Croatian Littoral

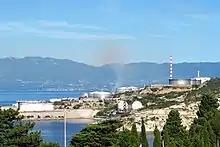
INA oil refinery in Urinj near Rijeka

The economy of the Croatian Littoral is largely centered on the city of Rijeka, whose economic impact is felt directly not only in the geographic region, but also in other parts of Primorje-Gorski Kotar County—Gorski Kotar and Liburnia (modern region)—and a substantial part of Lika-Senj County. The most significant economic activities in the Primorje-Gorski Kotar County are transport, largely based on activities of the Port of Rijeka, shipbuilding and tourism in the coastal areas representing a part of the Northern Croatian Littoral, and forestry and wood processing in the Gorski Kotar region in the hinterland. In the city of Rijeka itself, the most significant economic activities are civil engineering, wholesale and retail trade, transport and storage services, and the processing industry. Tourism, wood processing, and agriculture are the predominant economic activities in Lika-Senj County, where nearly all businesses are small and medium enterprises.